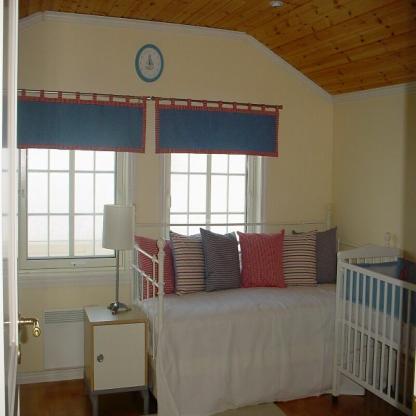
Scene: Indoor